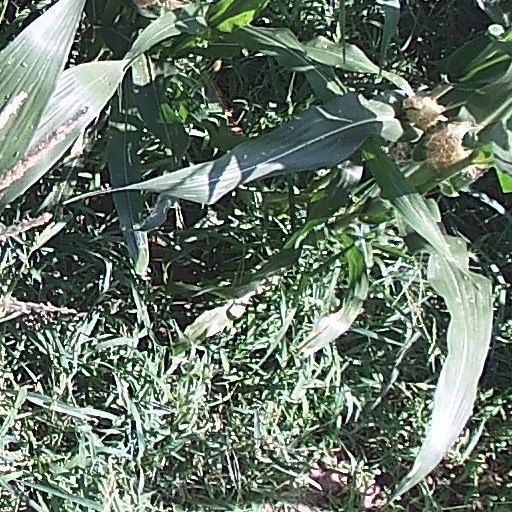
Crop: maize; corn